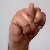
The image shows a hand gesture representing the letter 'N' in Indian Sign Language.